Kingdom Bound

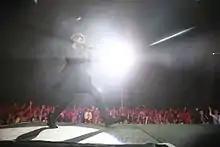
for King & Country performing at Kingdom Bound 2015

"Artists have included-" Michael W. Smith, Paul Baloche, Rebecca St. James, Skillet, Relient K, Jeremy Camp, Nicole C. Mullen, Kutless, Pillar, Casting Crowns, MercyMe, TobyMac, Chris Tomlin, Third Day, Thousand Foot Krutch, David Crowder Band, Seventh Day Slumber, Lecrae, Newsboys, and Hillsong United.